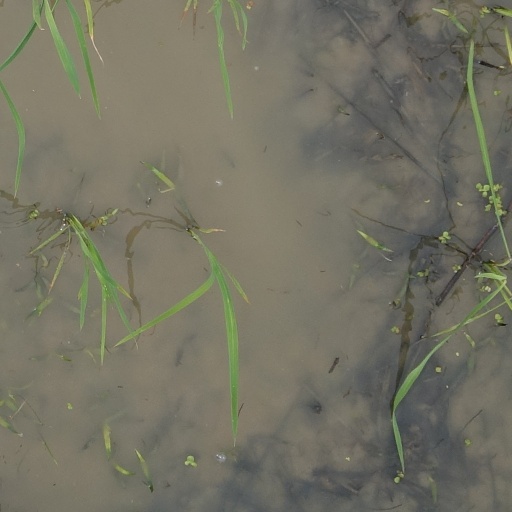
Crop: rice